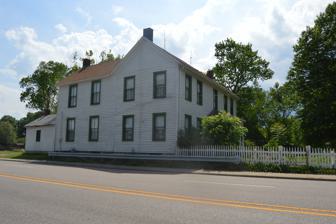
Building: Emmert-Zippel House
Country: United States of America
Year built: 1837
Historic house in Illinois, United States United States historic place Emmert-Zippel House U.S. National Register of Historic Places Comprehensive view from across the road Show map of Illinois Show map of the United States Location 3279 Maryville Rd., 2mi. N of IL 162, Granite City, Illinois Coordinates 38°43′19″N 90°6′15″W / 38.72194°N 90.10417°W / 38.72194; -90.10417 Area 1.6 acres (0.65 ha) Built 1837 ( 1837 ) Architectural style I-house NRHP reference No. 96000511 Added to NRHP May 2, 1996 The Emmert-Zippel House is a historic house located at 3279 Maryville Road in Granite City , Illinois . William Emmert built the house in 1837. He married the following year. Then, he and his family lived in the house. At the time, the house was located in a rural setting in Granite City, which was then known as Six Mile due to its distance from St. Louis . The house is a five- bay I-house , a housing style named for its popularity in Illinois, Indiana, and Iowa. I-houses, including the Emmert-Zippel House, were two-story structures with two rooms on each floor connected by a central hall and staircase. Emmert lived in the house until 1881, and his family sold the house to August and Elizabeth Zippel in 1884. The Zippel family lived in the house until 1984, when the Old Six Mile Historical Society bought the house and made it a museum, known as the Old Six Mile Museum . The house was added to the National Register of Historic Places on May 2, 1996. References